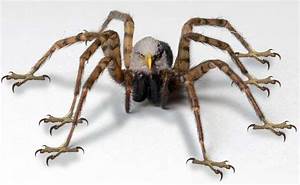
Label: ragno